Kam Tin

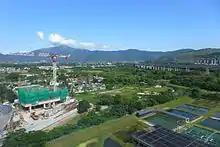
General view of Kam Tin.

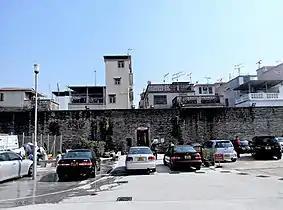
Kat Hing Wai, a walled village located in Kam Tin.

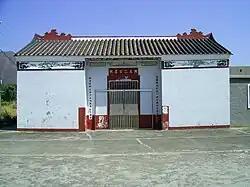
Chou Wong Yi Kung Study Hall in Shui Tau Tsuen, Kam Tin.

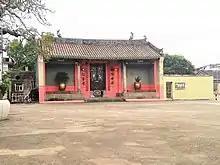
Tang Ching Lok ancestral hall in Shui Mei Tsuen, Kam Tin.

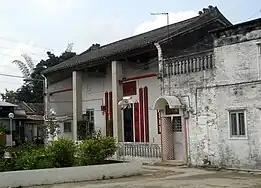
Shum Ancestral Hall of the General House, in Fung Kat Heung, Kam Tin.

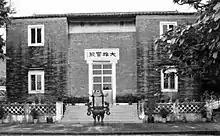
Nunnery at Miu Kok Yuen in Fung Kat Heung, Kam Tim

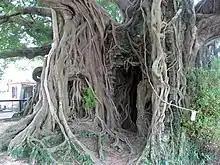
Kam Tin Tree House in Pak Wai Tsuen/Shui Mei Tsuen, Kam Tin.

Kam Tin, or Kam Tin Heung, is an area in the New Territories, Hong Kong. It lies on a flat alluvial plain north of Tai Mo Shan mountain and east of Yuen Long town. It was formerly known as Sham Tin (岑田). Administratively, it is part of Yuen Long District.